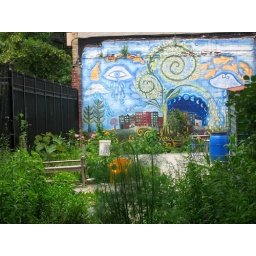
another urban garden ( community green space) tucked in between buildings on Brooklyn's Fifth Avenue business district.